The Riding Avenger

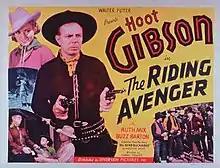

The Riding Avenger is a 1936 American Western film directed by Harry L. Fraser and starring Hoot Gibson, Ruth Mix and June Gale. Originally made by Diversion Pictures, it was picked up for distribution by Grand National Pictures.